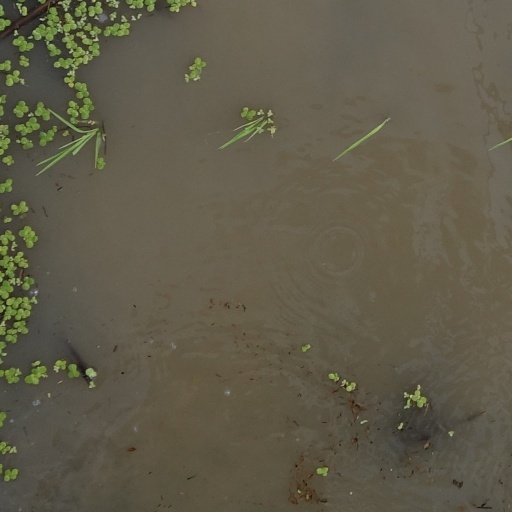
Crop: rice